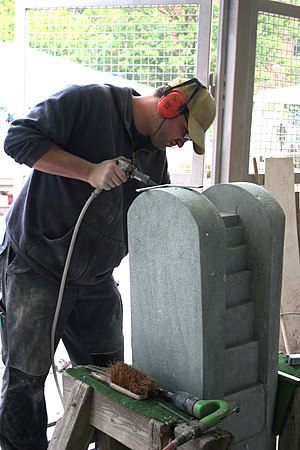
Stenhugning
Stenhugger der arbejder på en fontæne med hydraulisk værktøj.
Stenhugning er kunsten at hugge og forme sten til bygninger, strukturer, skulpturer, artefakter, katedraler og byer i mange forskellige kulturer. Menneskeheden har formet sten siden man har kunnet fremstille værktøj. Berømte strukturer i sten fremstillet af stenhuggere inkluderer bl.a. Taj Mahal, Cusco, statuerne på Påskeøen, Pyramiderne i Det gamle Egypten, Angkor Wat, Borobudur, Tiwanaku, Tenochtitlán, Persepolis, Parthenon, Stonehenge og Domkirken i Chartres.